Jodhaiya Bai Baiga

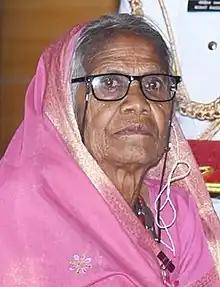
Baiga in 2023

Jodhaiya Bai Baiga (1937 or 1938 – 15 December 2024) was an Indian fine artist. She was Baiga and lived in Lorha village, in Umaria district, Madhya Pradesh. She has two sons and a daughter. She used to earn money by selling compost, firewood, and nuts from the forest.